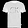
Label: T - shirt / top